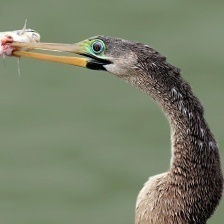
Species: ANHINGA
Scientific name: ANHINGA ANHINGA